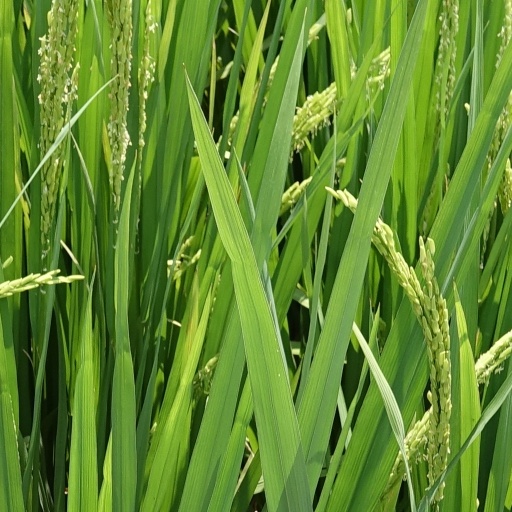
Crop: rice